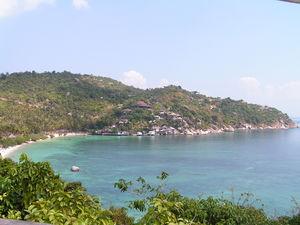
La Thaïlande, contrairement à l'Indonésie ou aux Philippines qui comptent plusieurs milliers d'îles, est un pays continental. Elle possède deux façades maritimes, une à l'Ouest sur la Mer d'Andaman, partie du l'Océan Indien, l'autre à l'Est, constituant le golfe de Thaïlande dans la Mer de Chine méridionale.